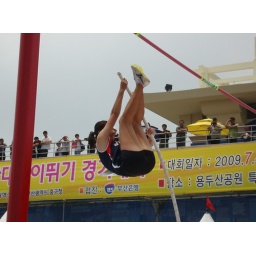
Golden Pole female junior in pole vault